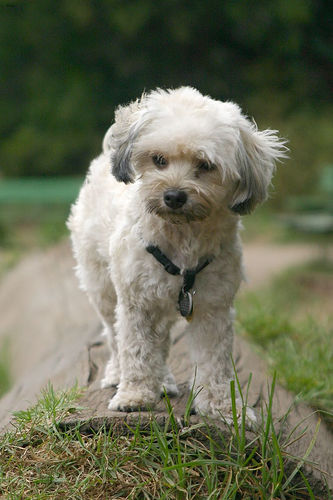
Breed: havanese